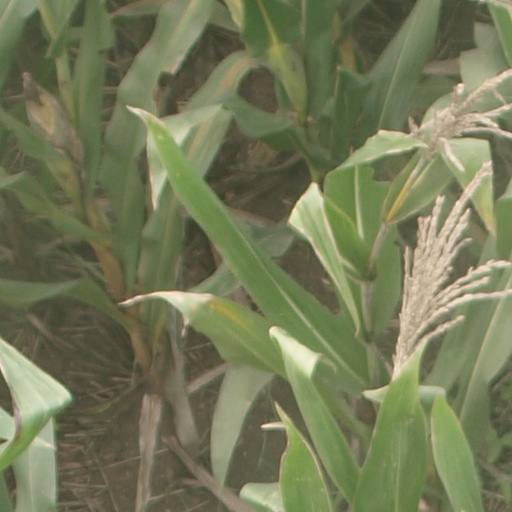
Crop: maize; corn